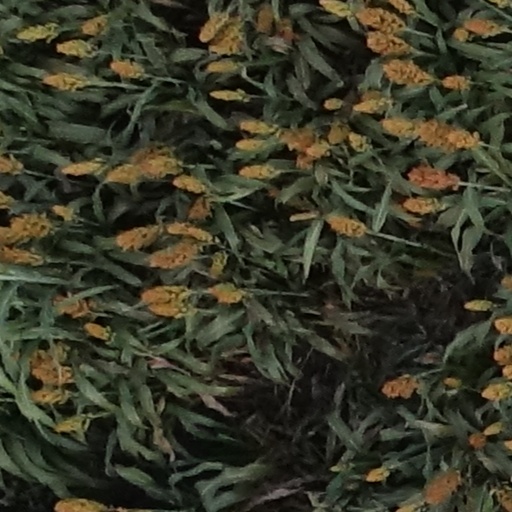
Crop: sorghum